Milwaukee brace

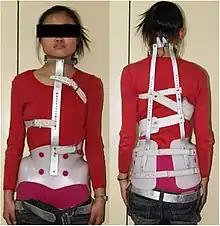
Female adolescent (14 years old) patient wearing a Milwaukee brace - with neck ring and mandible pad showing.

This brace is normally used with growing adolescents to hold a 25° to 40° advancing curve, although it has also been used successfully in adults to prevent further collapse or deformity of the spine. The brace is intended to minimize the progression of deformity to an acceptable level, not to completely correct the curvature. If, despite the brace, curve progression beyond 40-50 degrees is evident, surgery may be required.